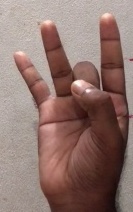
ASL sign: 8